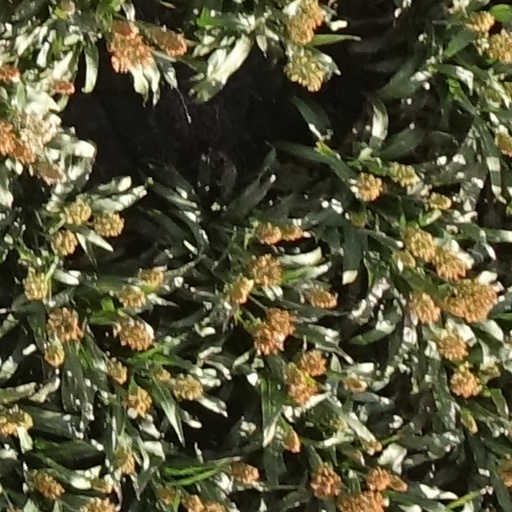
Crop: sorghum